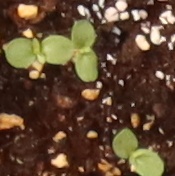
Label: Flax